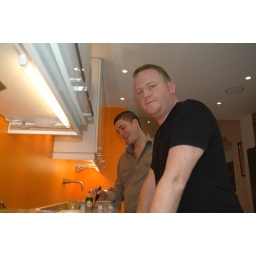
boys - taking a little longer that allowed by front of house